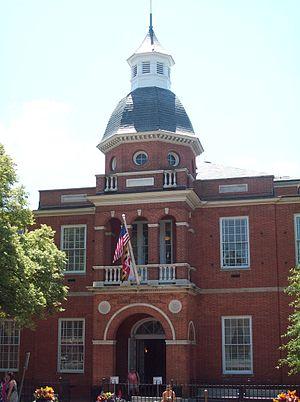
Le comté d'Anne Arundel est un comté de l'État du Maryland aux États-Unis. Il est situé au centre de l'État, sur la côte occidentale de la baie de Chesapeake. Le comté est nommé en l'honneur d'Anne Arundell, la femme de Cæcilius Calvert, 2ᵉ Baron Baltimore, qui était le premier propriétaire de la colonie. Son siège est à Annapolis. Selon le recensement de 2000, sa population est de 510 878 habitants.